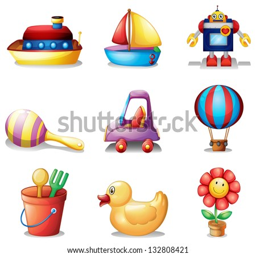
illustration of the different kinds of toys on a white background